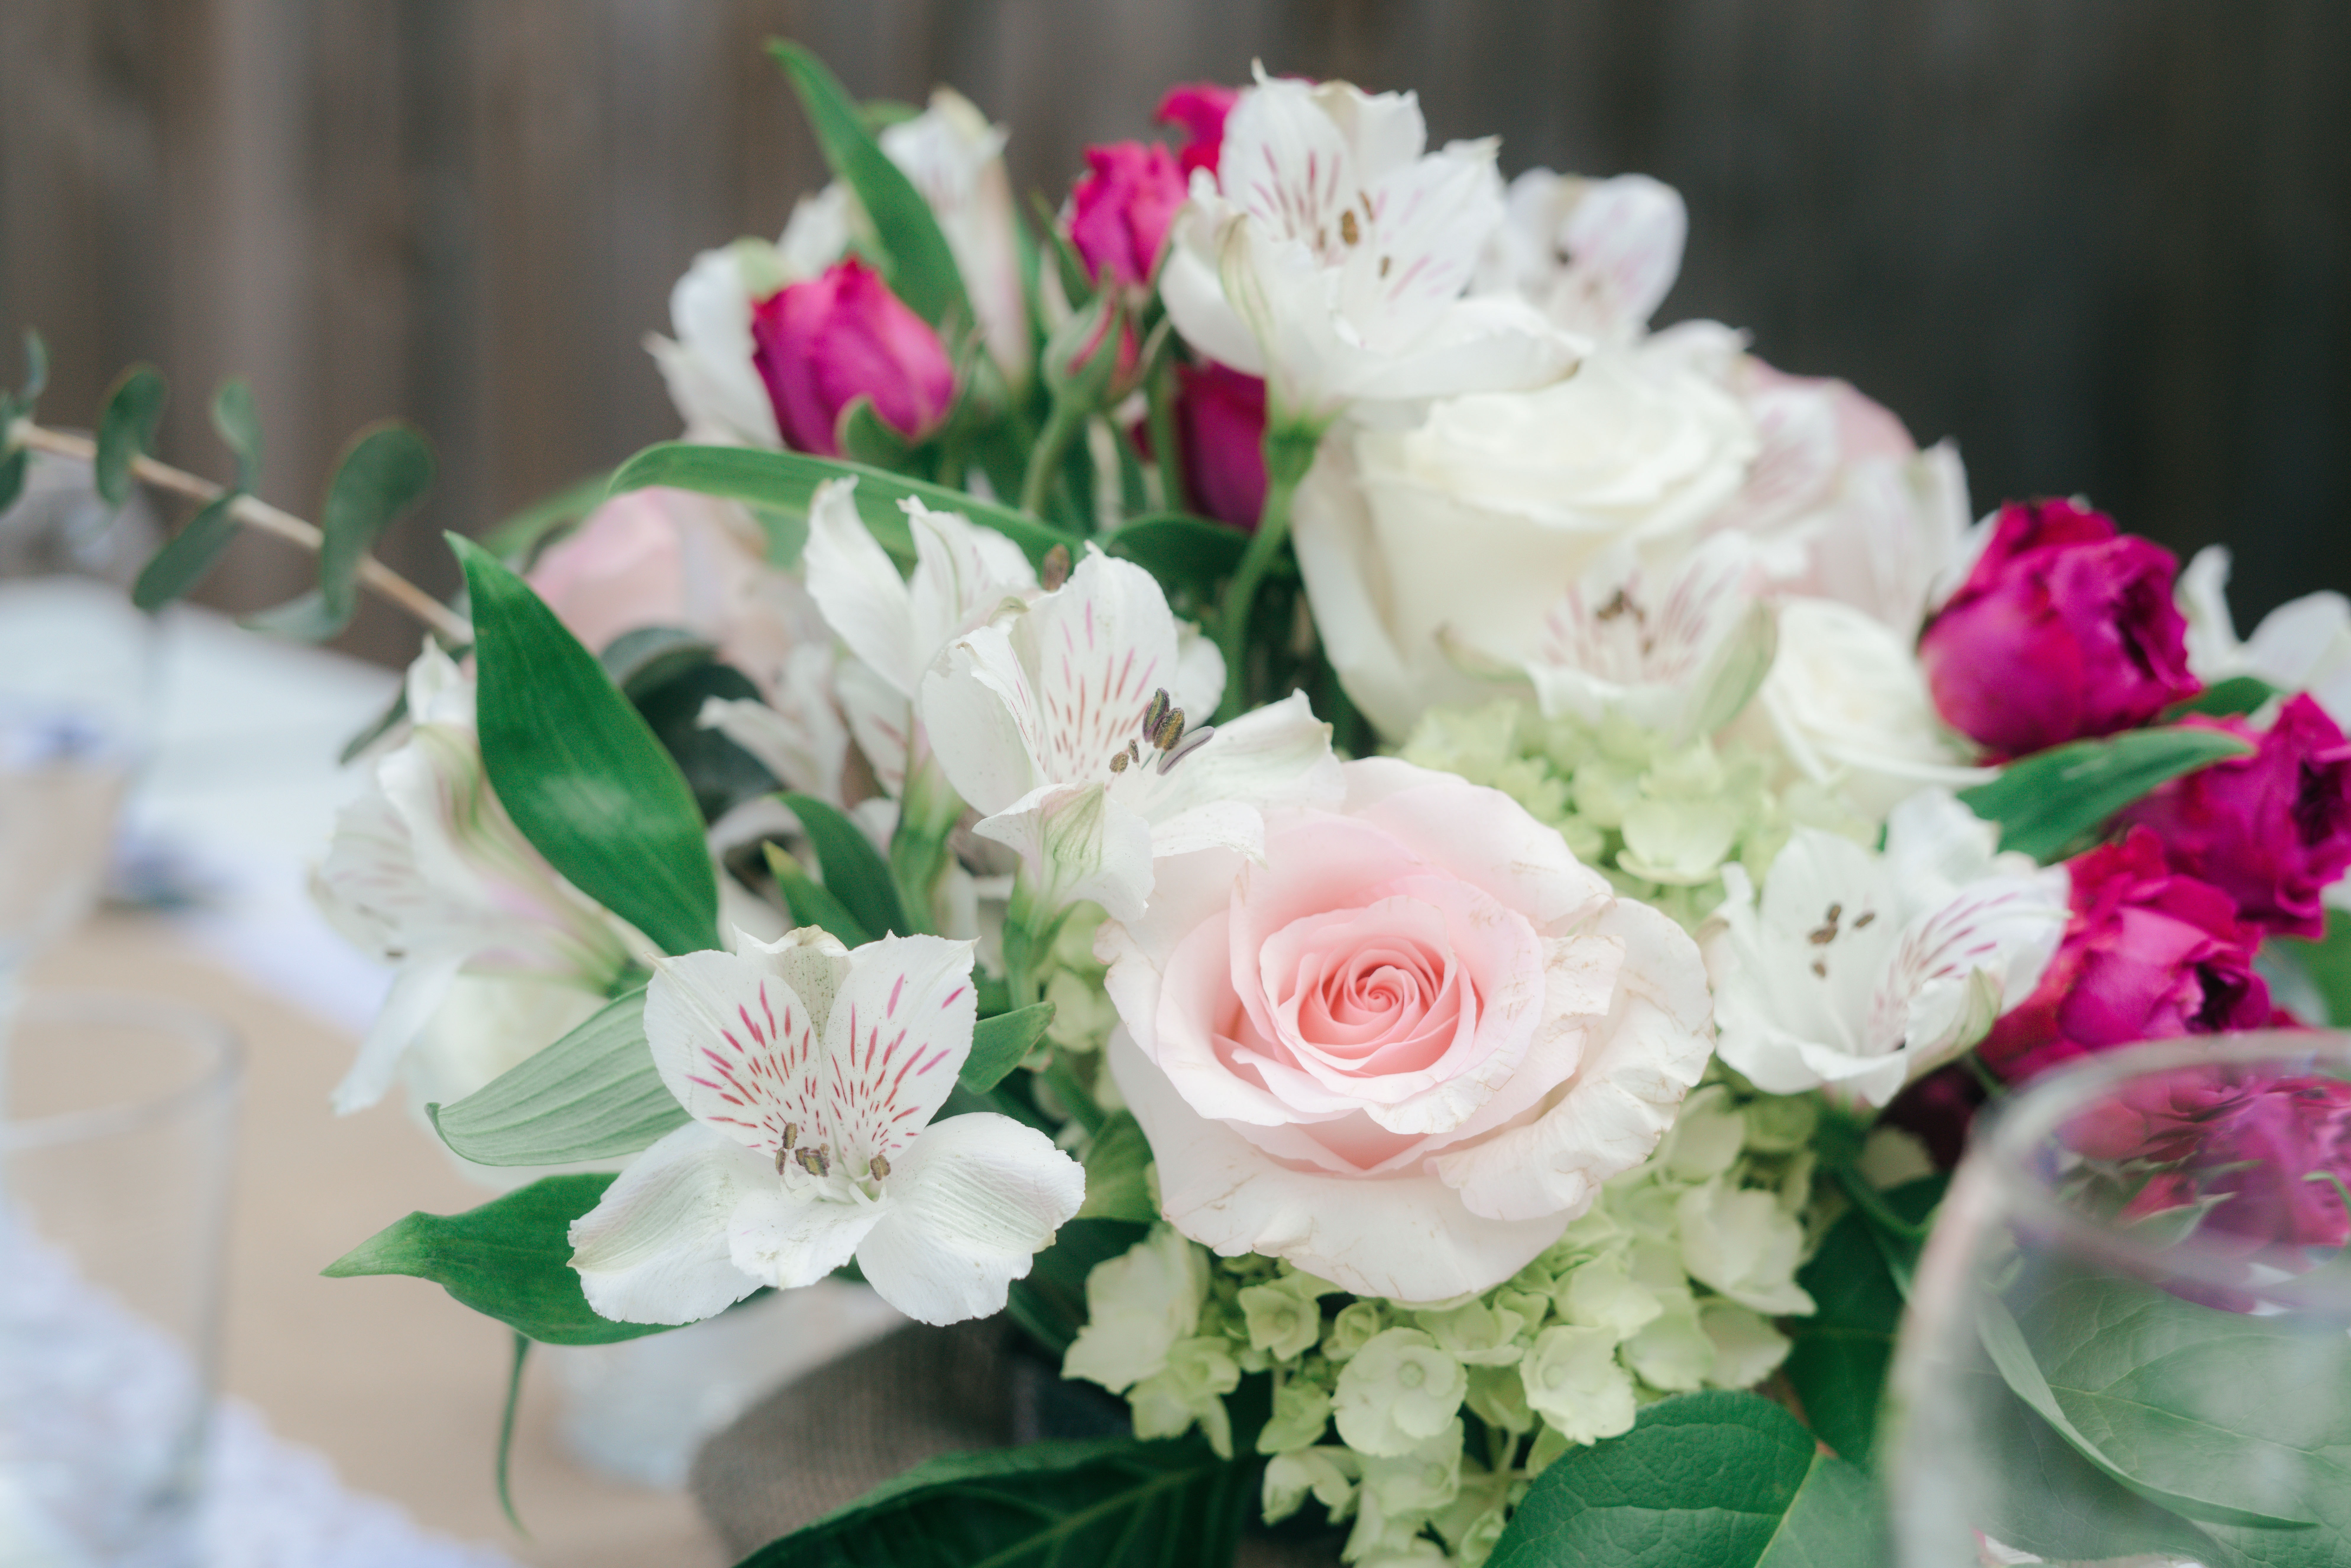
flower, bouquet, flowering plant, flower arranging, floristry, pink, cut flowers, plant, floral design, garden roses, petal, rose, rose family, centrepiece, rose order, peony, rosa centifolia, ikebana, artificial flower, artwork, gardenia, still life, pink family, art